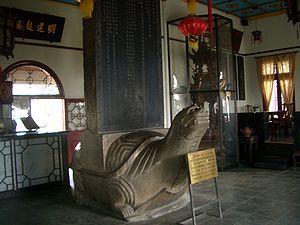
La tour du tambour est un monument situé à Nankin, dans le Jiangsu, en Chine.